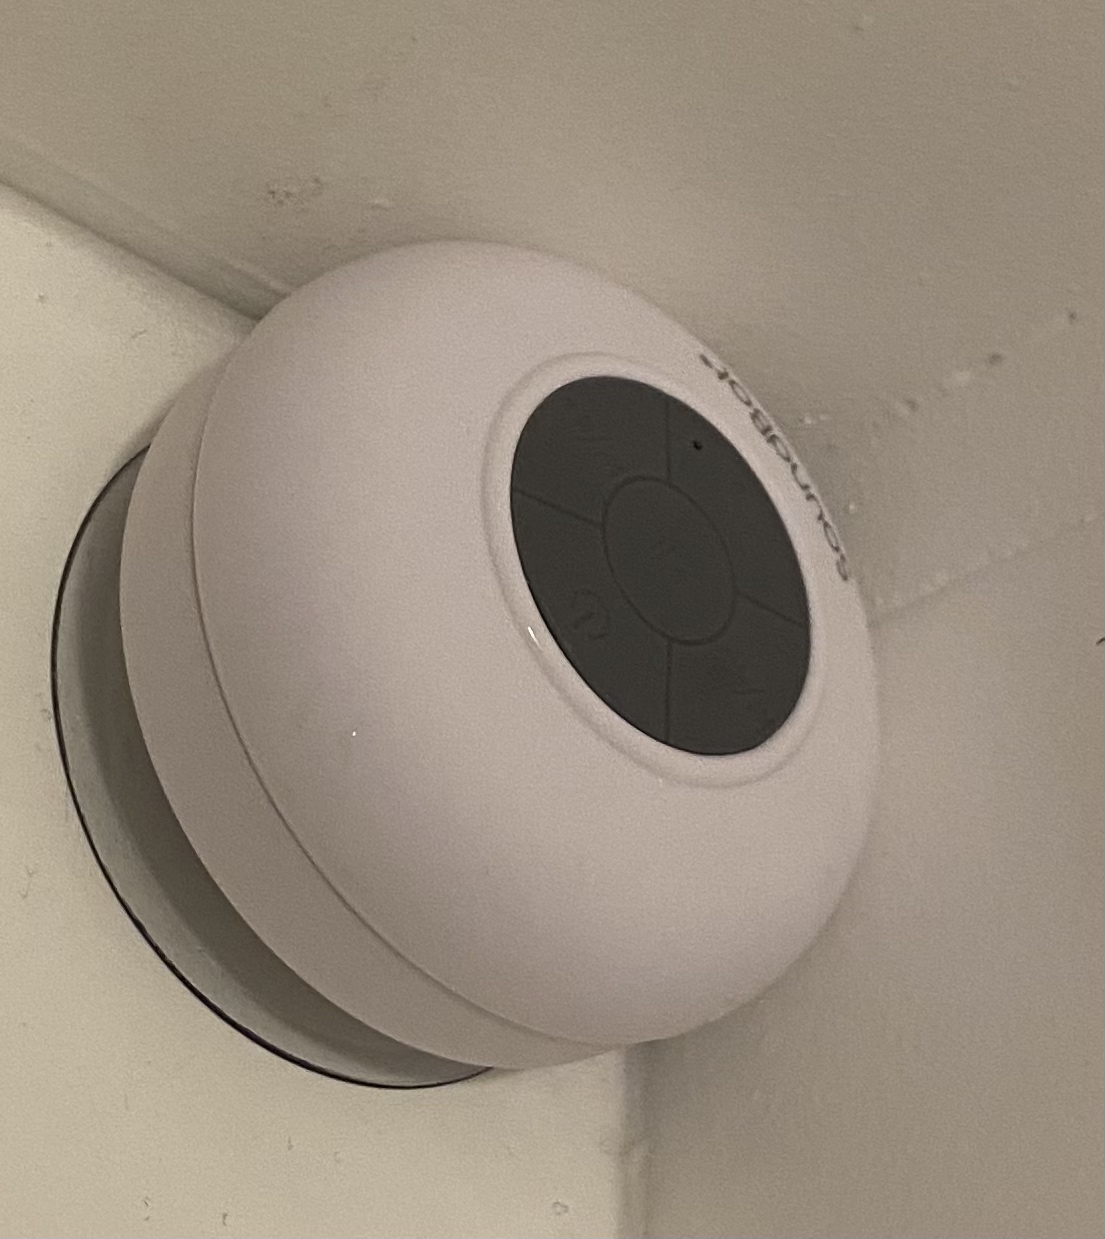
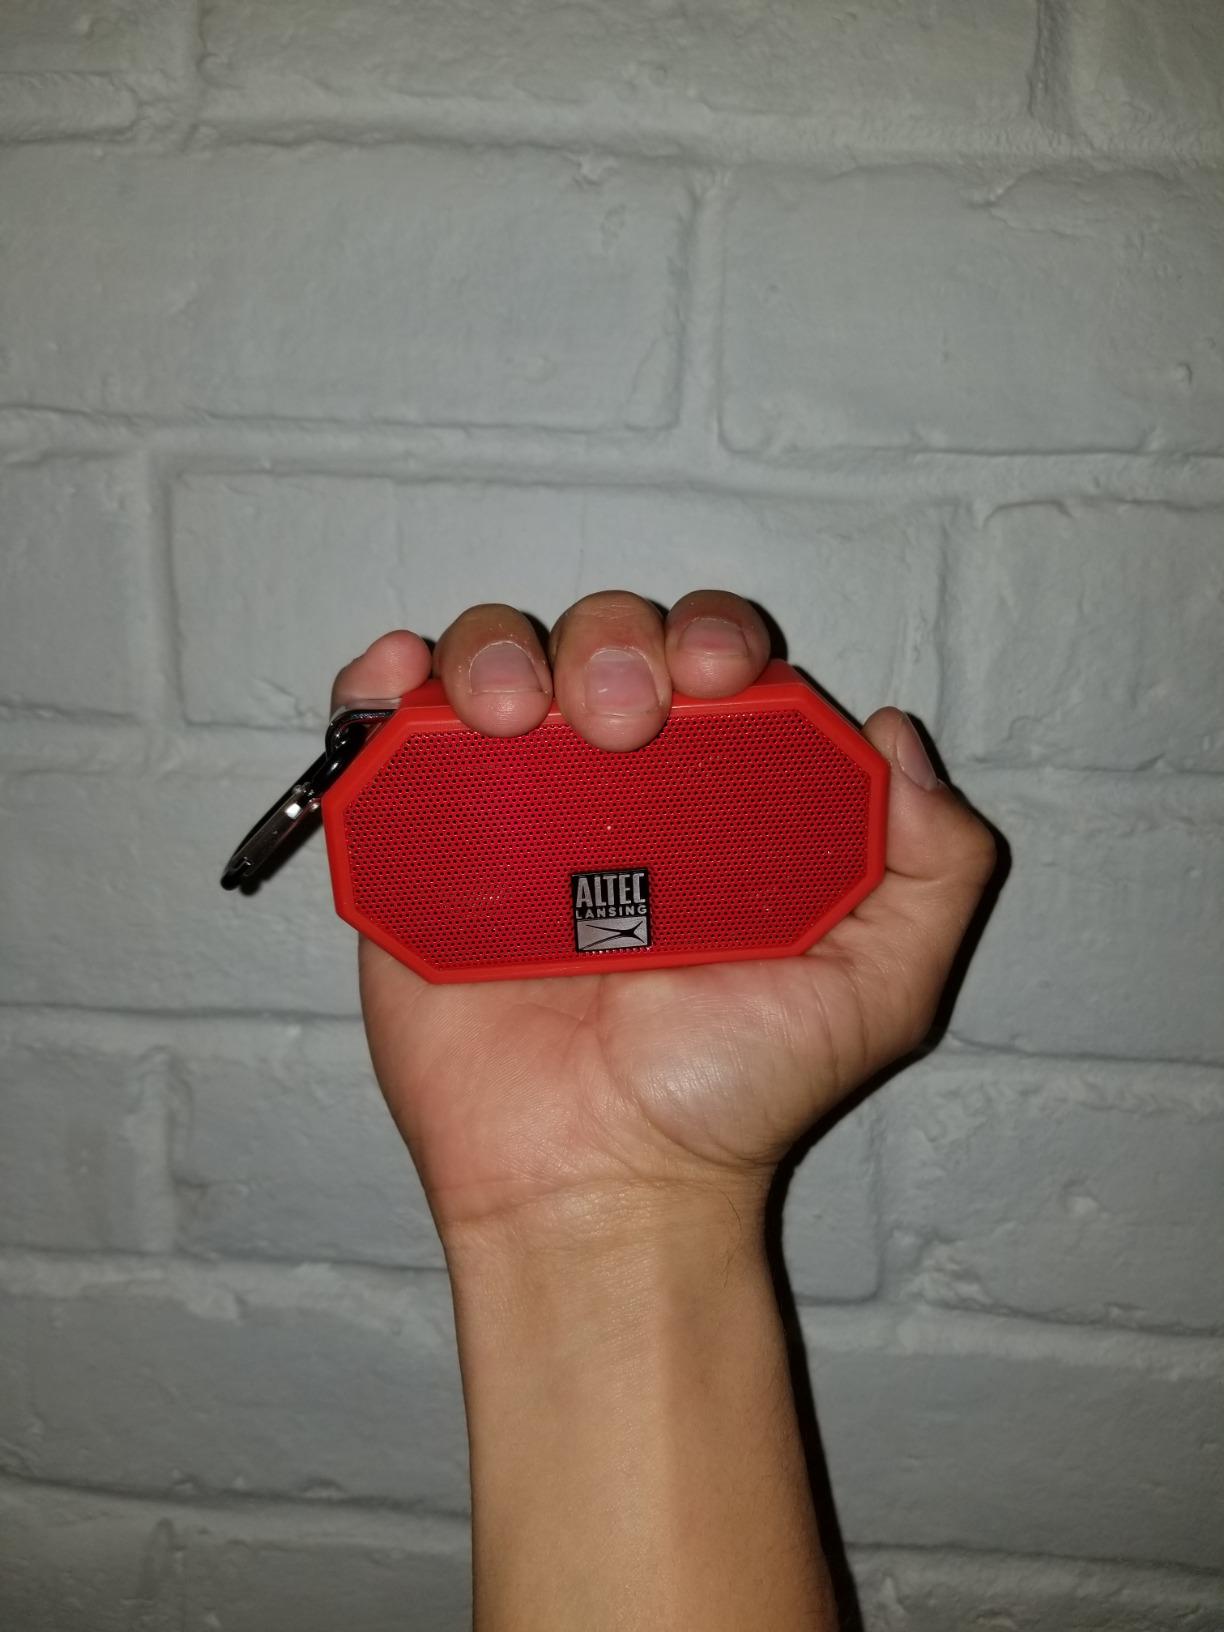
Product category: speaker
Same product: no